Federated Moulders' (Metals) Union of Australia

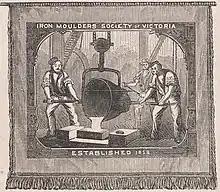
Iron Moulders' Society of Victoria banner, 1873.

Trade unionism among moulders in Australia began in 1858 with the establishment of the Iron Moulders' Society of Victoria (sometimes also referred to as the Ironfounders' Trade Union of Victoria or the Friendly Trade Society of Iron Moulders of Victoria). This was shortly followed by the Friendly Trade Society of Ironmoulders of NSW, the Queensland Moulders' Society, and a similar union in South Australia by 1882. An early instance of industrial unrest in the trade occurred in 1861 when ironmoulders at the Sydney foundry of P. N. Russell & Company went on strike after being refused overtime rates when working in excess of eight hours per day. The strike lasted for seven months but was ultimately unsuccessful. These state-based unions became largely inactive during the 1890s depression, due to the decline in employment among moulders, but began to recover towards the end of the decade.